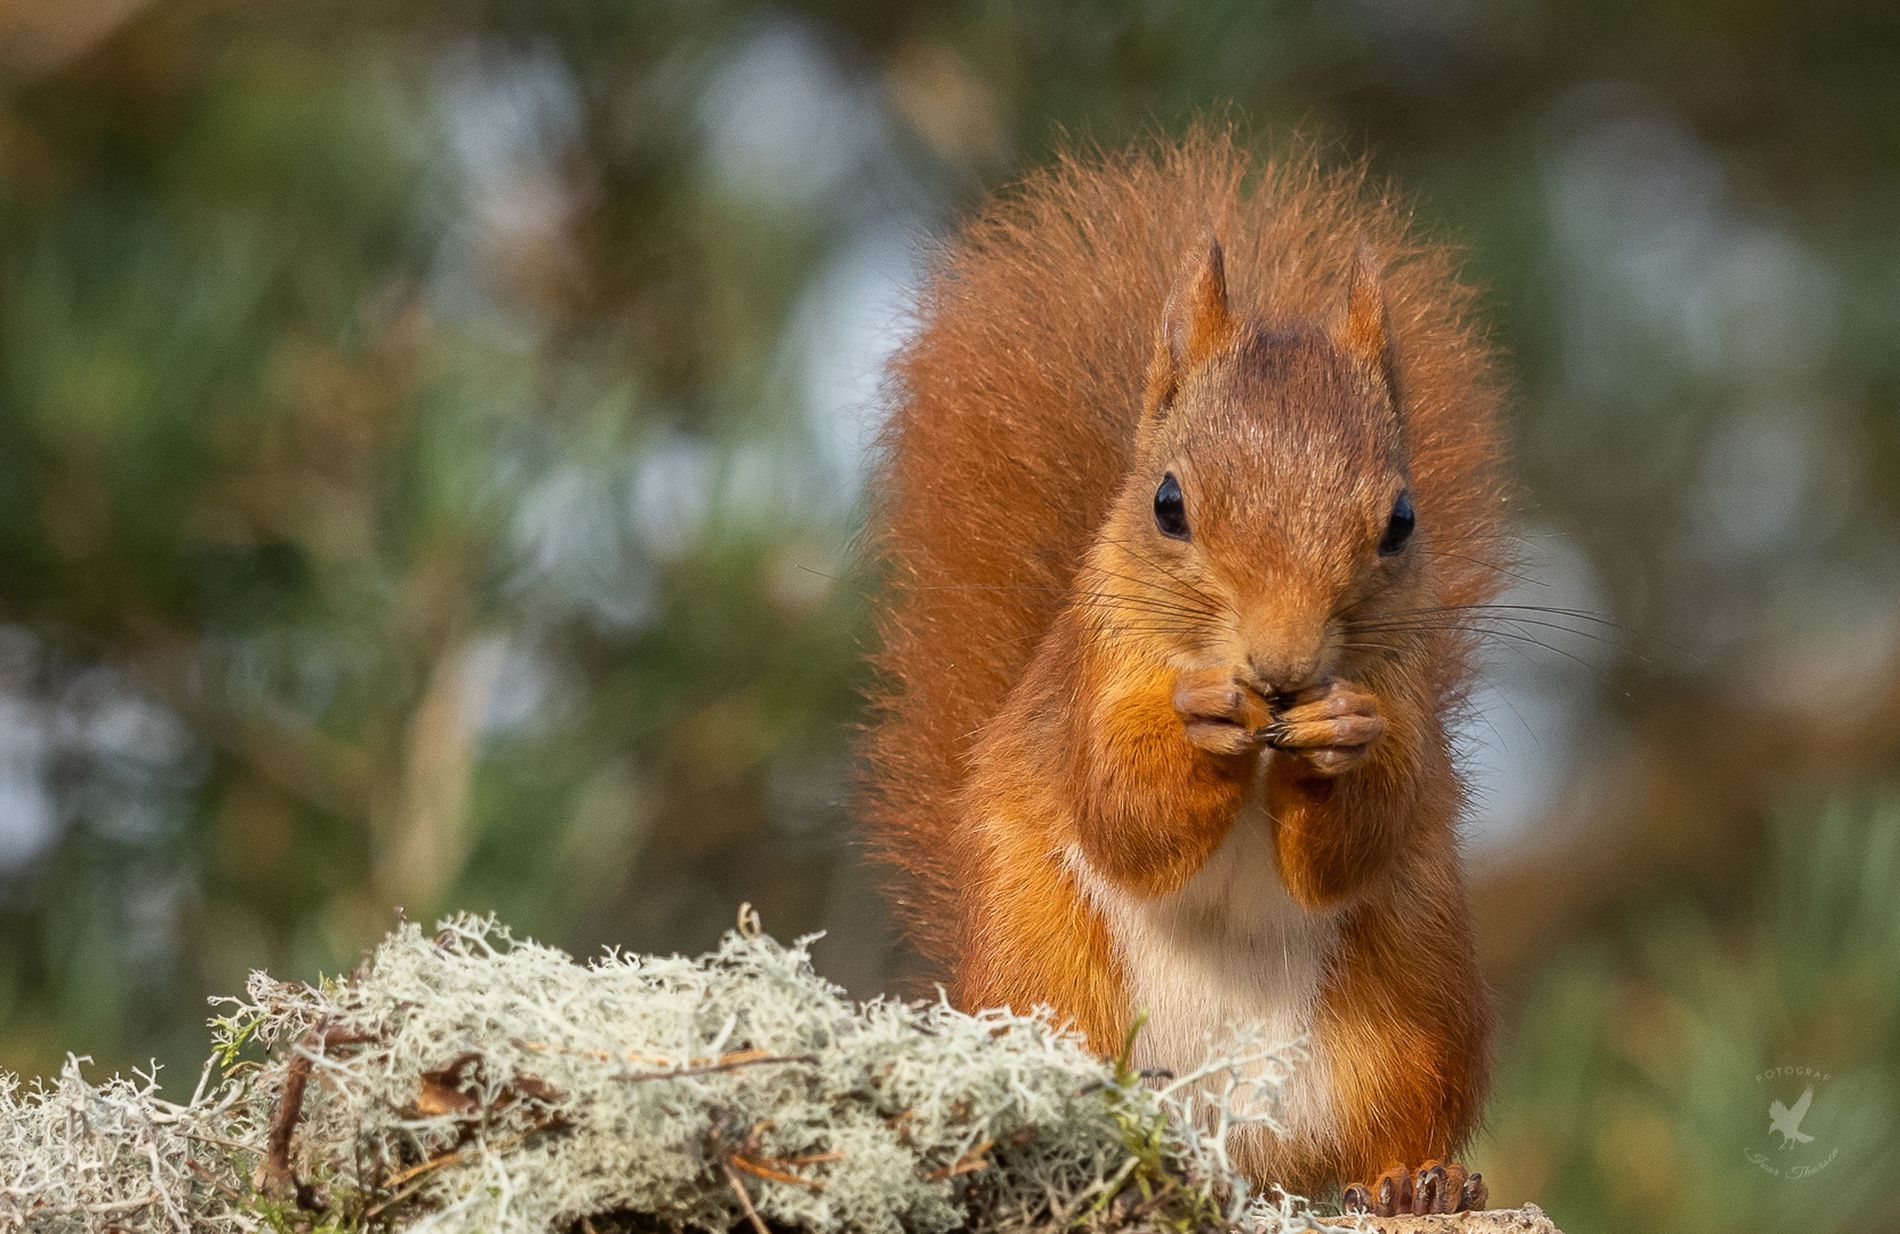
Observant Squirrel
The image shows a squirrel standing on a mossy patch of ground, seemingly clutching something between its small paws. Its fur is reddish-brown and its bushy, fluffy tail trails behind it. Watermark is visible in the lower right corner of the image. The background is blurry revealing the green and brown tones of the trees.
This is a low-angle close-up shot of a squirrel in nature. Natural daylight enhances the squirrel's reddish color and shaggy fur. The warm, natural colors create a calming, natural atmosphere. The blurry background highlights the squirrel and moss in the foreground.
Labels: Animal, Mammal, Rodent, Rat, Squirrel, squirrel, moss, ground, Watermark, nature